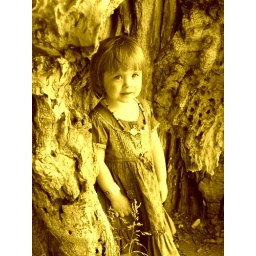
girl in a tree stump